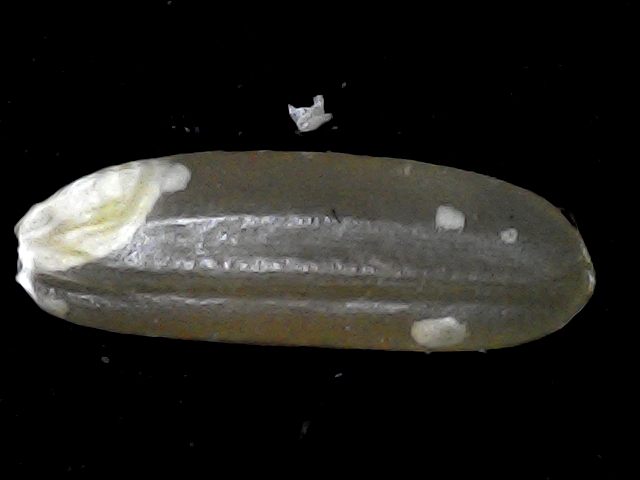
Rice variety: BR23